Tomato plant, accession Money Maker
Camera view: tilt-top (135 deg); turntable rotation: 330 degrees
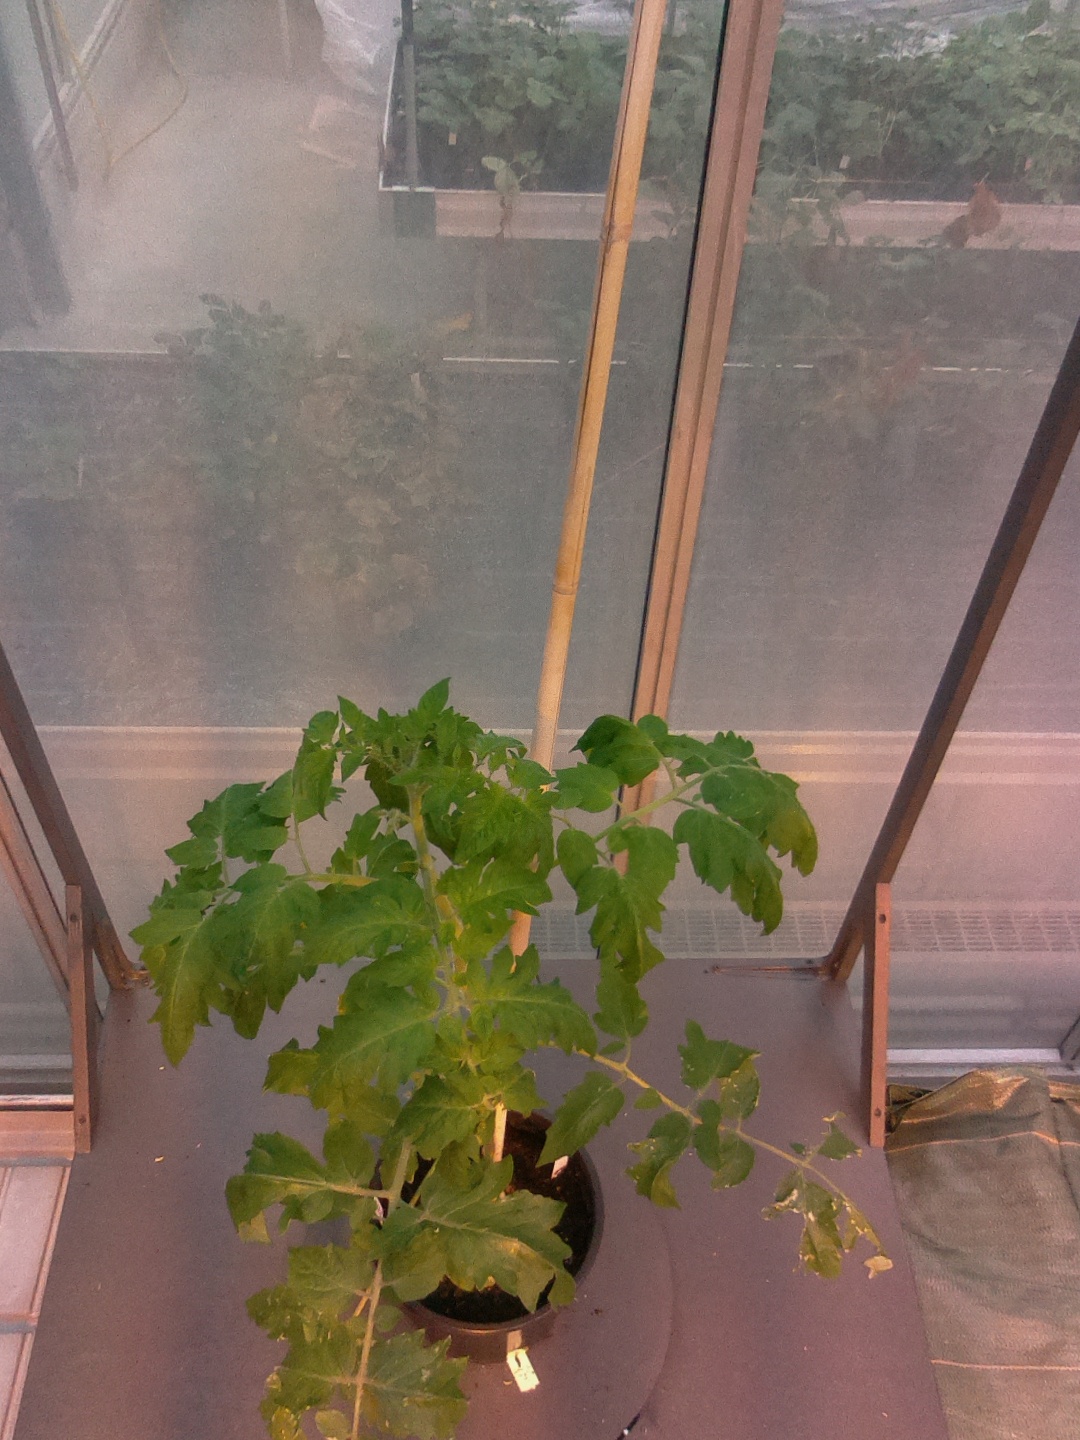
BBCH growth stage 51: First inflorence visible, visible closed flower bud